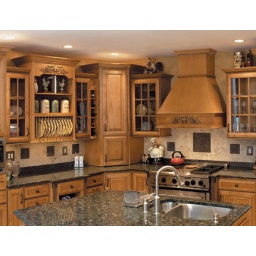
This kitchen cabinetry was created with the Prescott door style in Maple finished in Butterscotch with Chocolate glaze